Texas Tech University at Fredericksburg

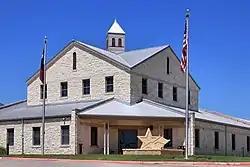
Texas Tech University at Fredericksburg is located in the Hill Country University Center.

Texas Tech University at Fredericksburg is an official off-campus teaching site of Texas Tech University located in Fredericksburg, Texas. The site was established in 2002 to extend Texas Tech's presence by hosting year-round academic programs in the Texas Hill Country.